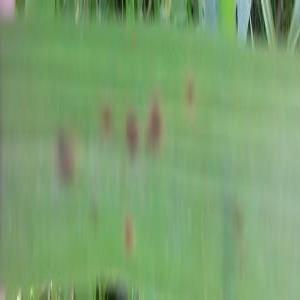
Disease: Brownspot